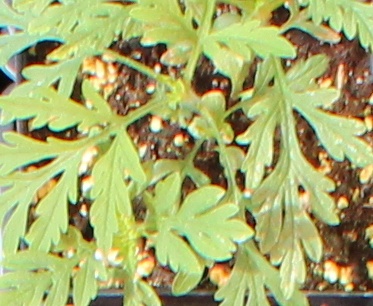
Label: Ragweed